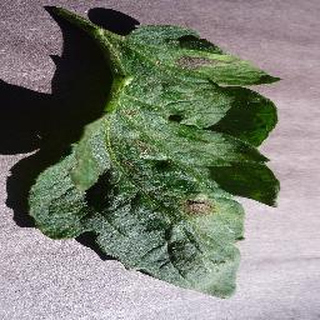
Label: tomato_early_blight